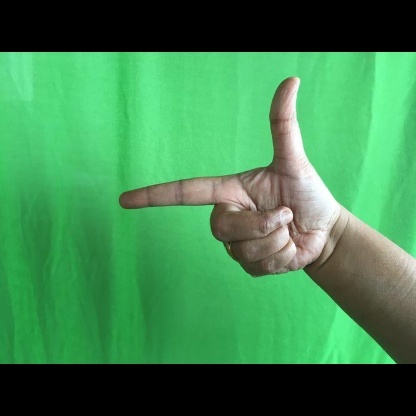
Mudra: Chandrakala